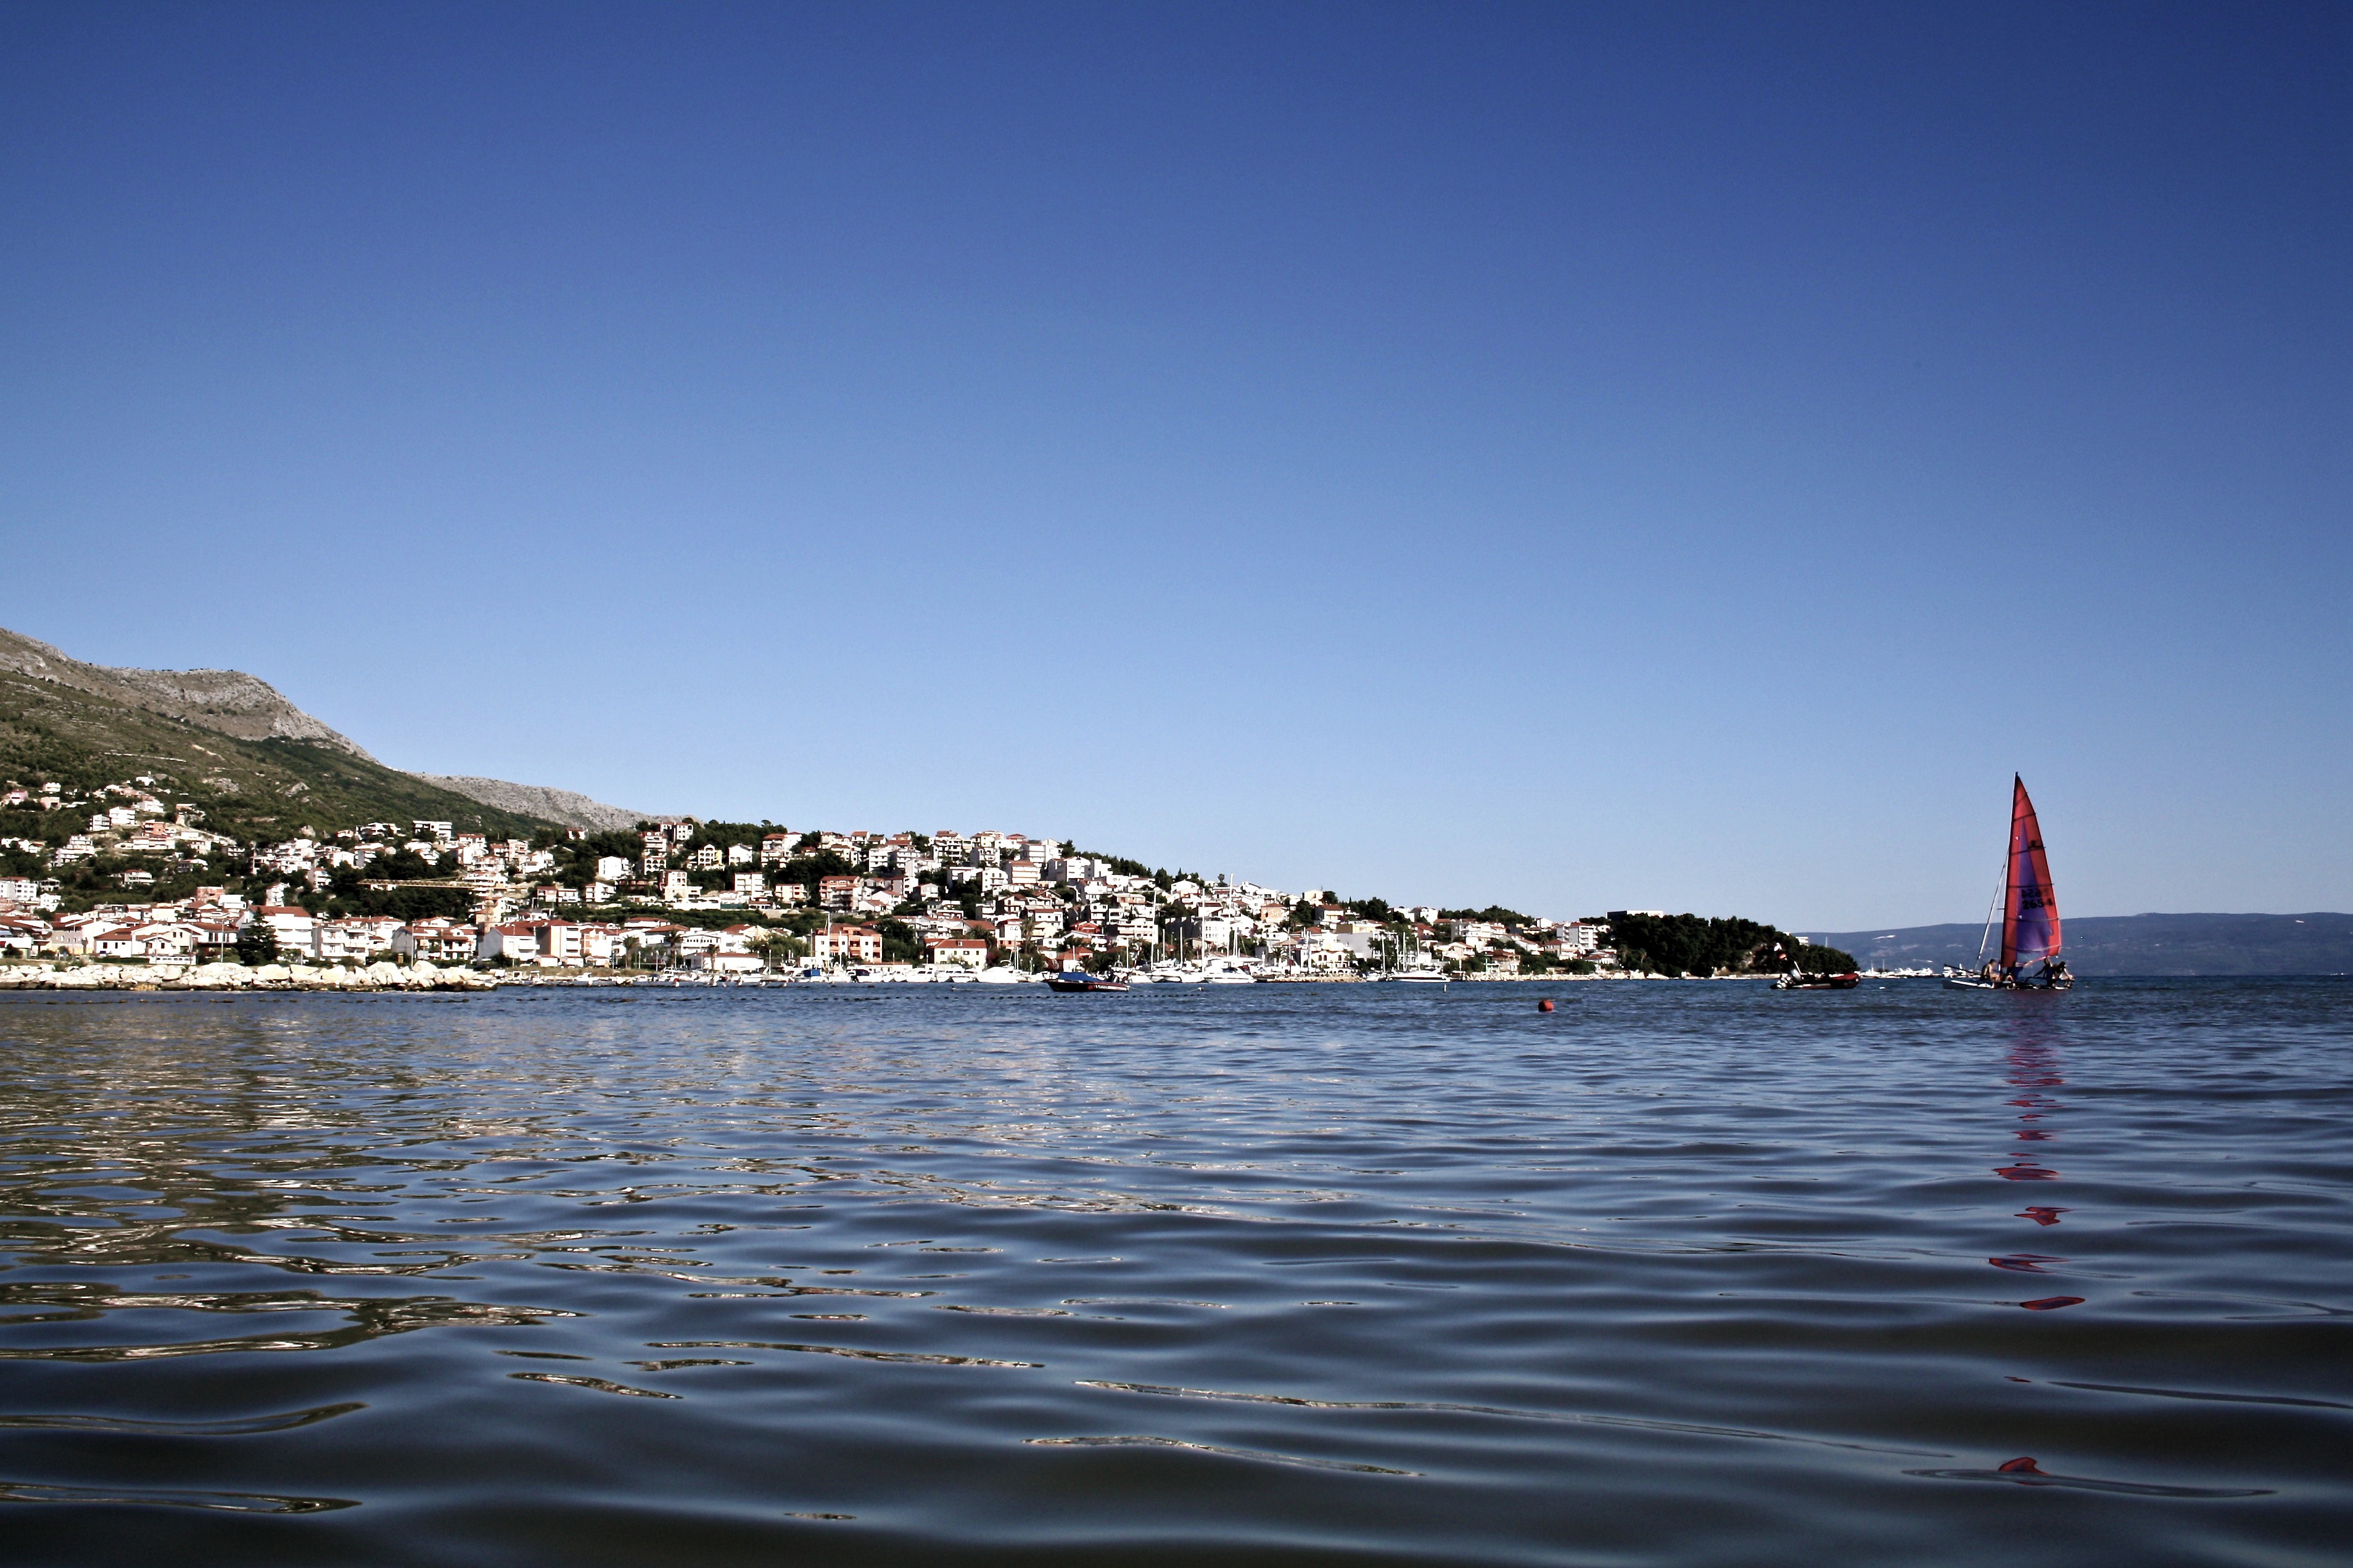
beach, sea, coast, water, ocean, horizon, silhouette, sky, boat, shore, wave, lake, city, ship, summer, dusk, paddle, reflection, heaven, vehicle, bay, body of water, croatia, colors, holidays, boating, houses, anchorage